Natural resources of India

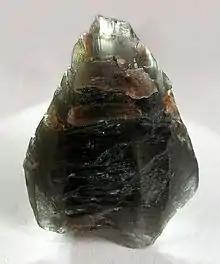
Sillimanite from Orissa

It is a group of complex silicate minerals and has similar chemical compositions. There are three groups of garnet - aluminum-garnet group, chromium-garnet group, and iron-garnet group. The minerals in aluminium-garnet group are almandine, grossularite, pyrope, and spessartine. The mineral in Iron-garnet group is andradite. The mineral in chromium-garnet group is uvarovite. Garnet group minerals occur in different rock types. It is a hard substance. It is resistant to chemical exposure. It is used as a semi-precious stone and also in abrasives, sand blasting, water filtration materials and water jet cutting. Garnets are available in Andhra Pradesh, Chhattisgarh, Jharkhand, Kerala, Orissa, Rajasthan and Tamil Nadu. It is also found in beach sands of Kerala, Orissa and Tamil Nadu states. In 2007–08, India produced 8,73,000 tonnes.